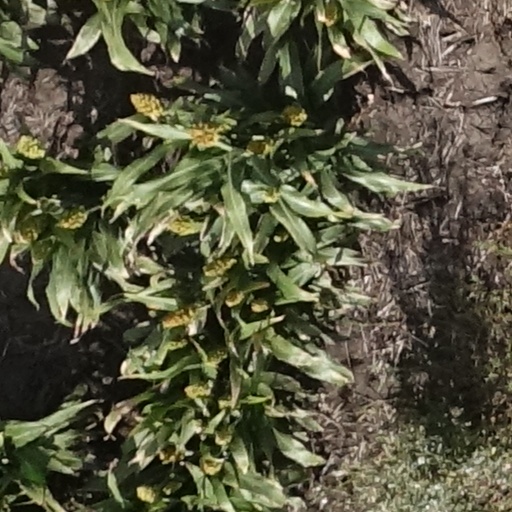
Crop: sorghum